Violence against women in Venezuela

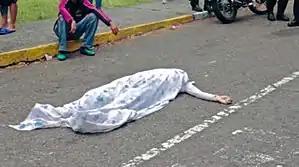
Paola Ramírez, a female student killed during the 2017 Venezuelan protests

Violence against women in Venezuela occurs in Venezuela. With corruption and the crisis in Venezuela, offenders are not being prosecuted. In 2014, only 0.7% of the official complaints of violence towards women resulted in trials. There is a United Nations database on Violence against women in Venezuela.